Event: Nepal Earthquake
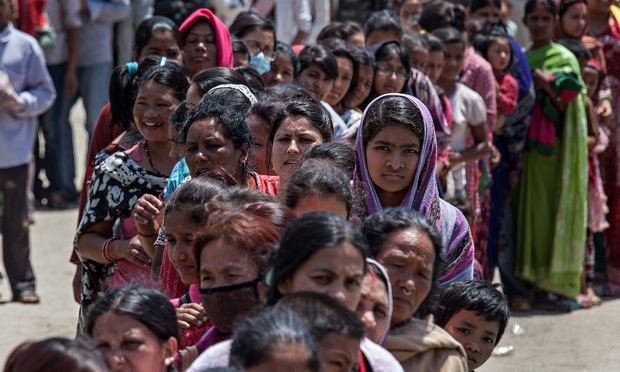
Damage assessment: damage